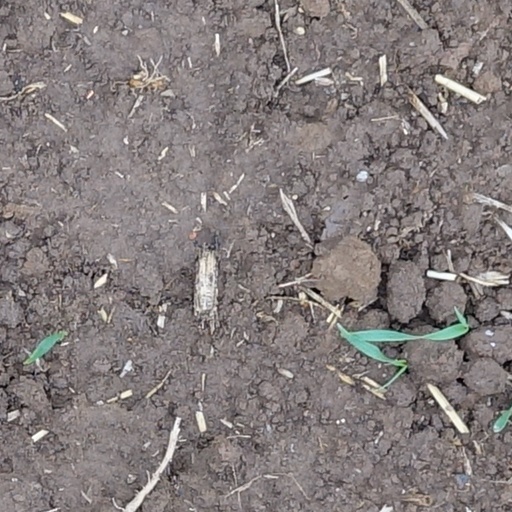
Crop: wheat